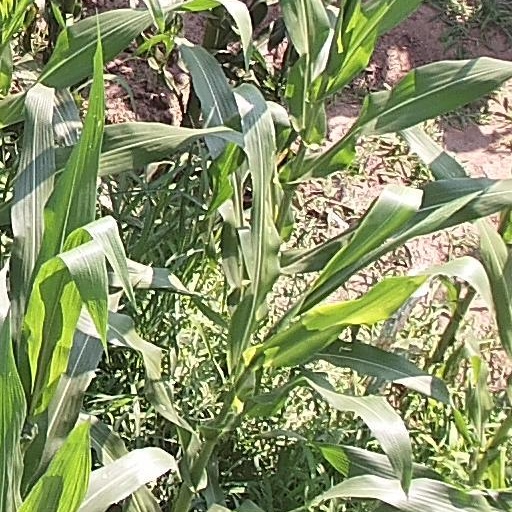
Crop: maize; corn